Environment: real
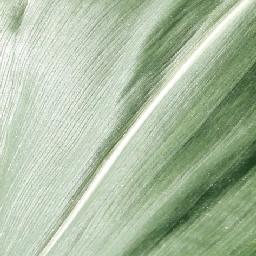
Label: healthy